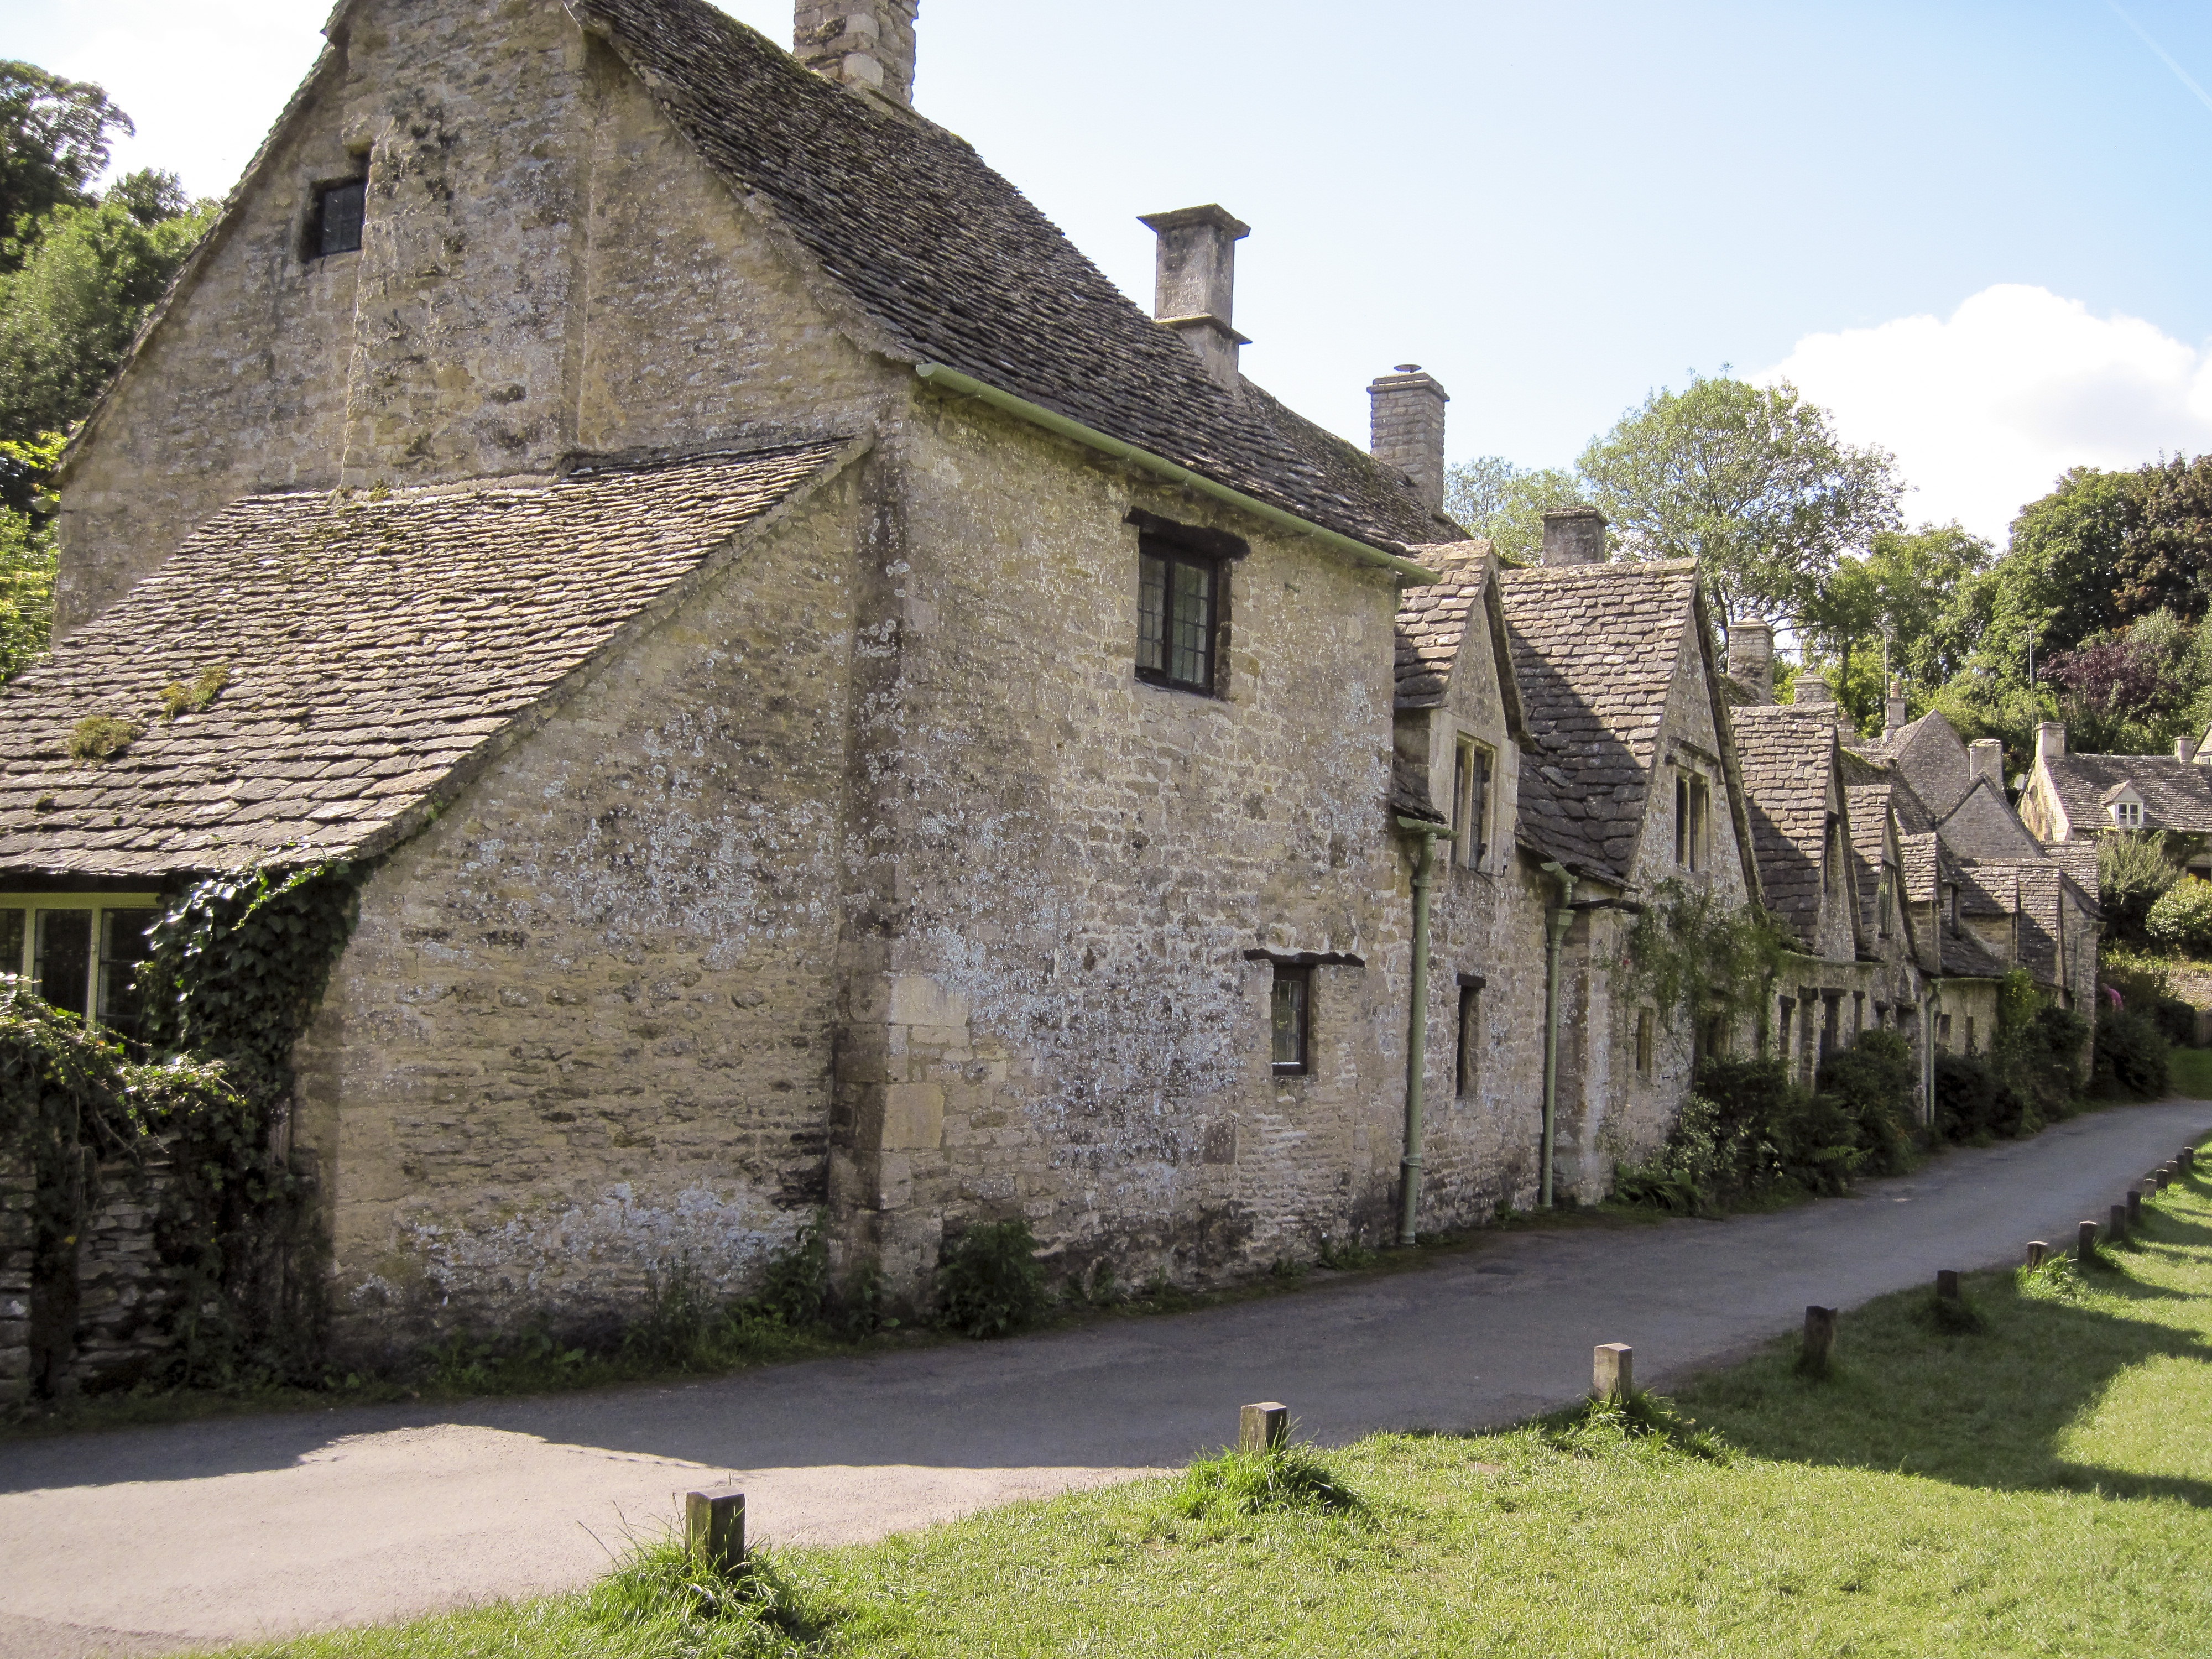
landscape, road, row, countryside, house, building, chateau, home, stone, summer, village, rural, cottage, property, chapel, historic, lane, waterway, place of worship, uk, picturesque, monastery, british, britain, estate, traditional, manor house, cottages, bibury